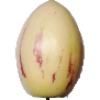
Label: Pepino 1